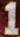
Number: 1